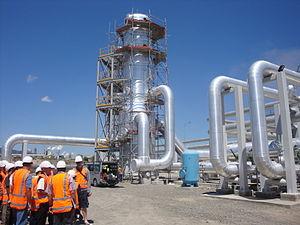
Le secteur de l'énergie en Nouvelle-Zélande présente plusieurs caractéristiques originales :